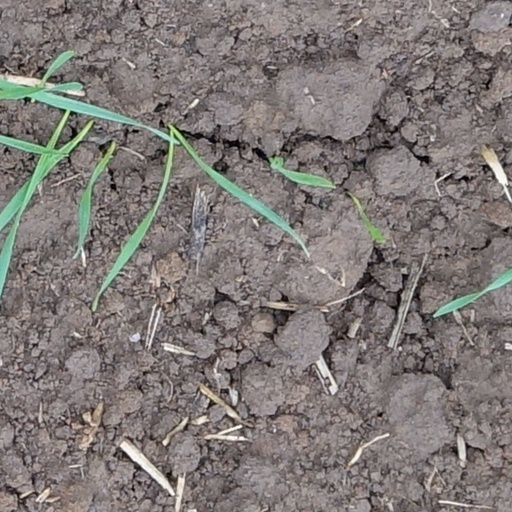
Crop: wheat